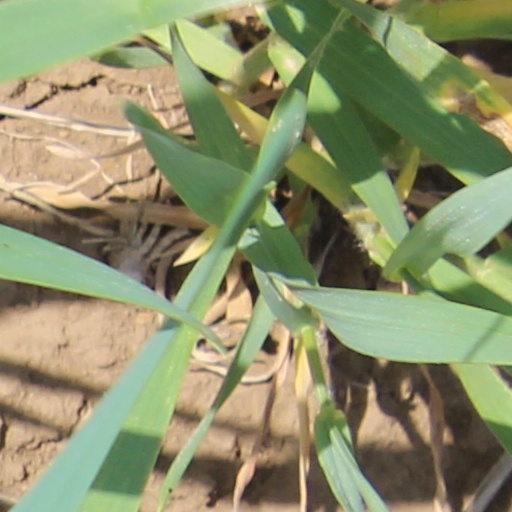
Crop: wheat